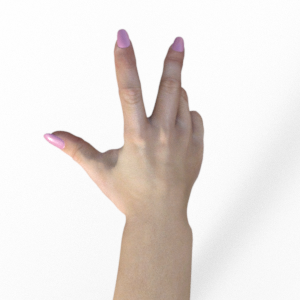
Label: scissors